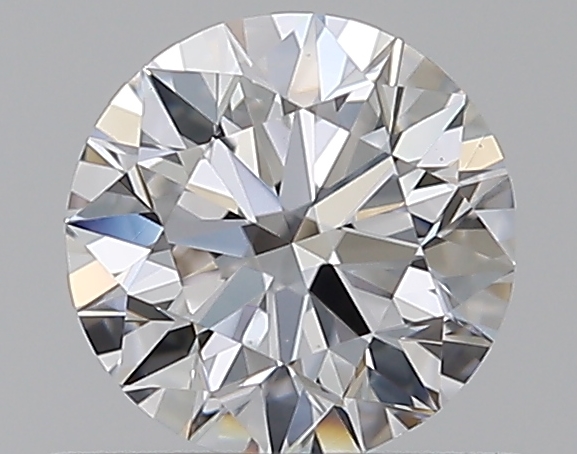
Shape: round
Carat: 0.5
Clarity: VS1
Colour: D
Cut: EX
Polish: EX
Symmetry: VG
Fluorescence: F
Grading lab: GIA
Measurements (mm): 5.03 x 5.07 x 3.15